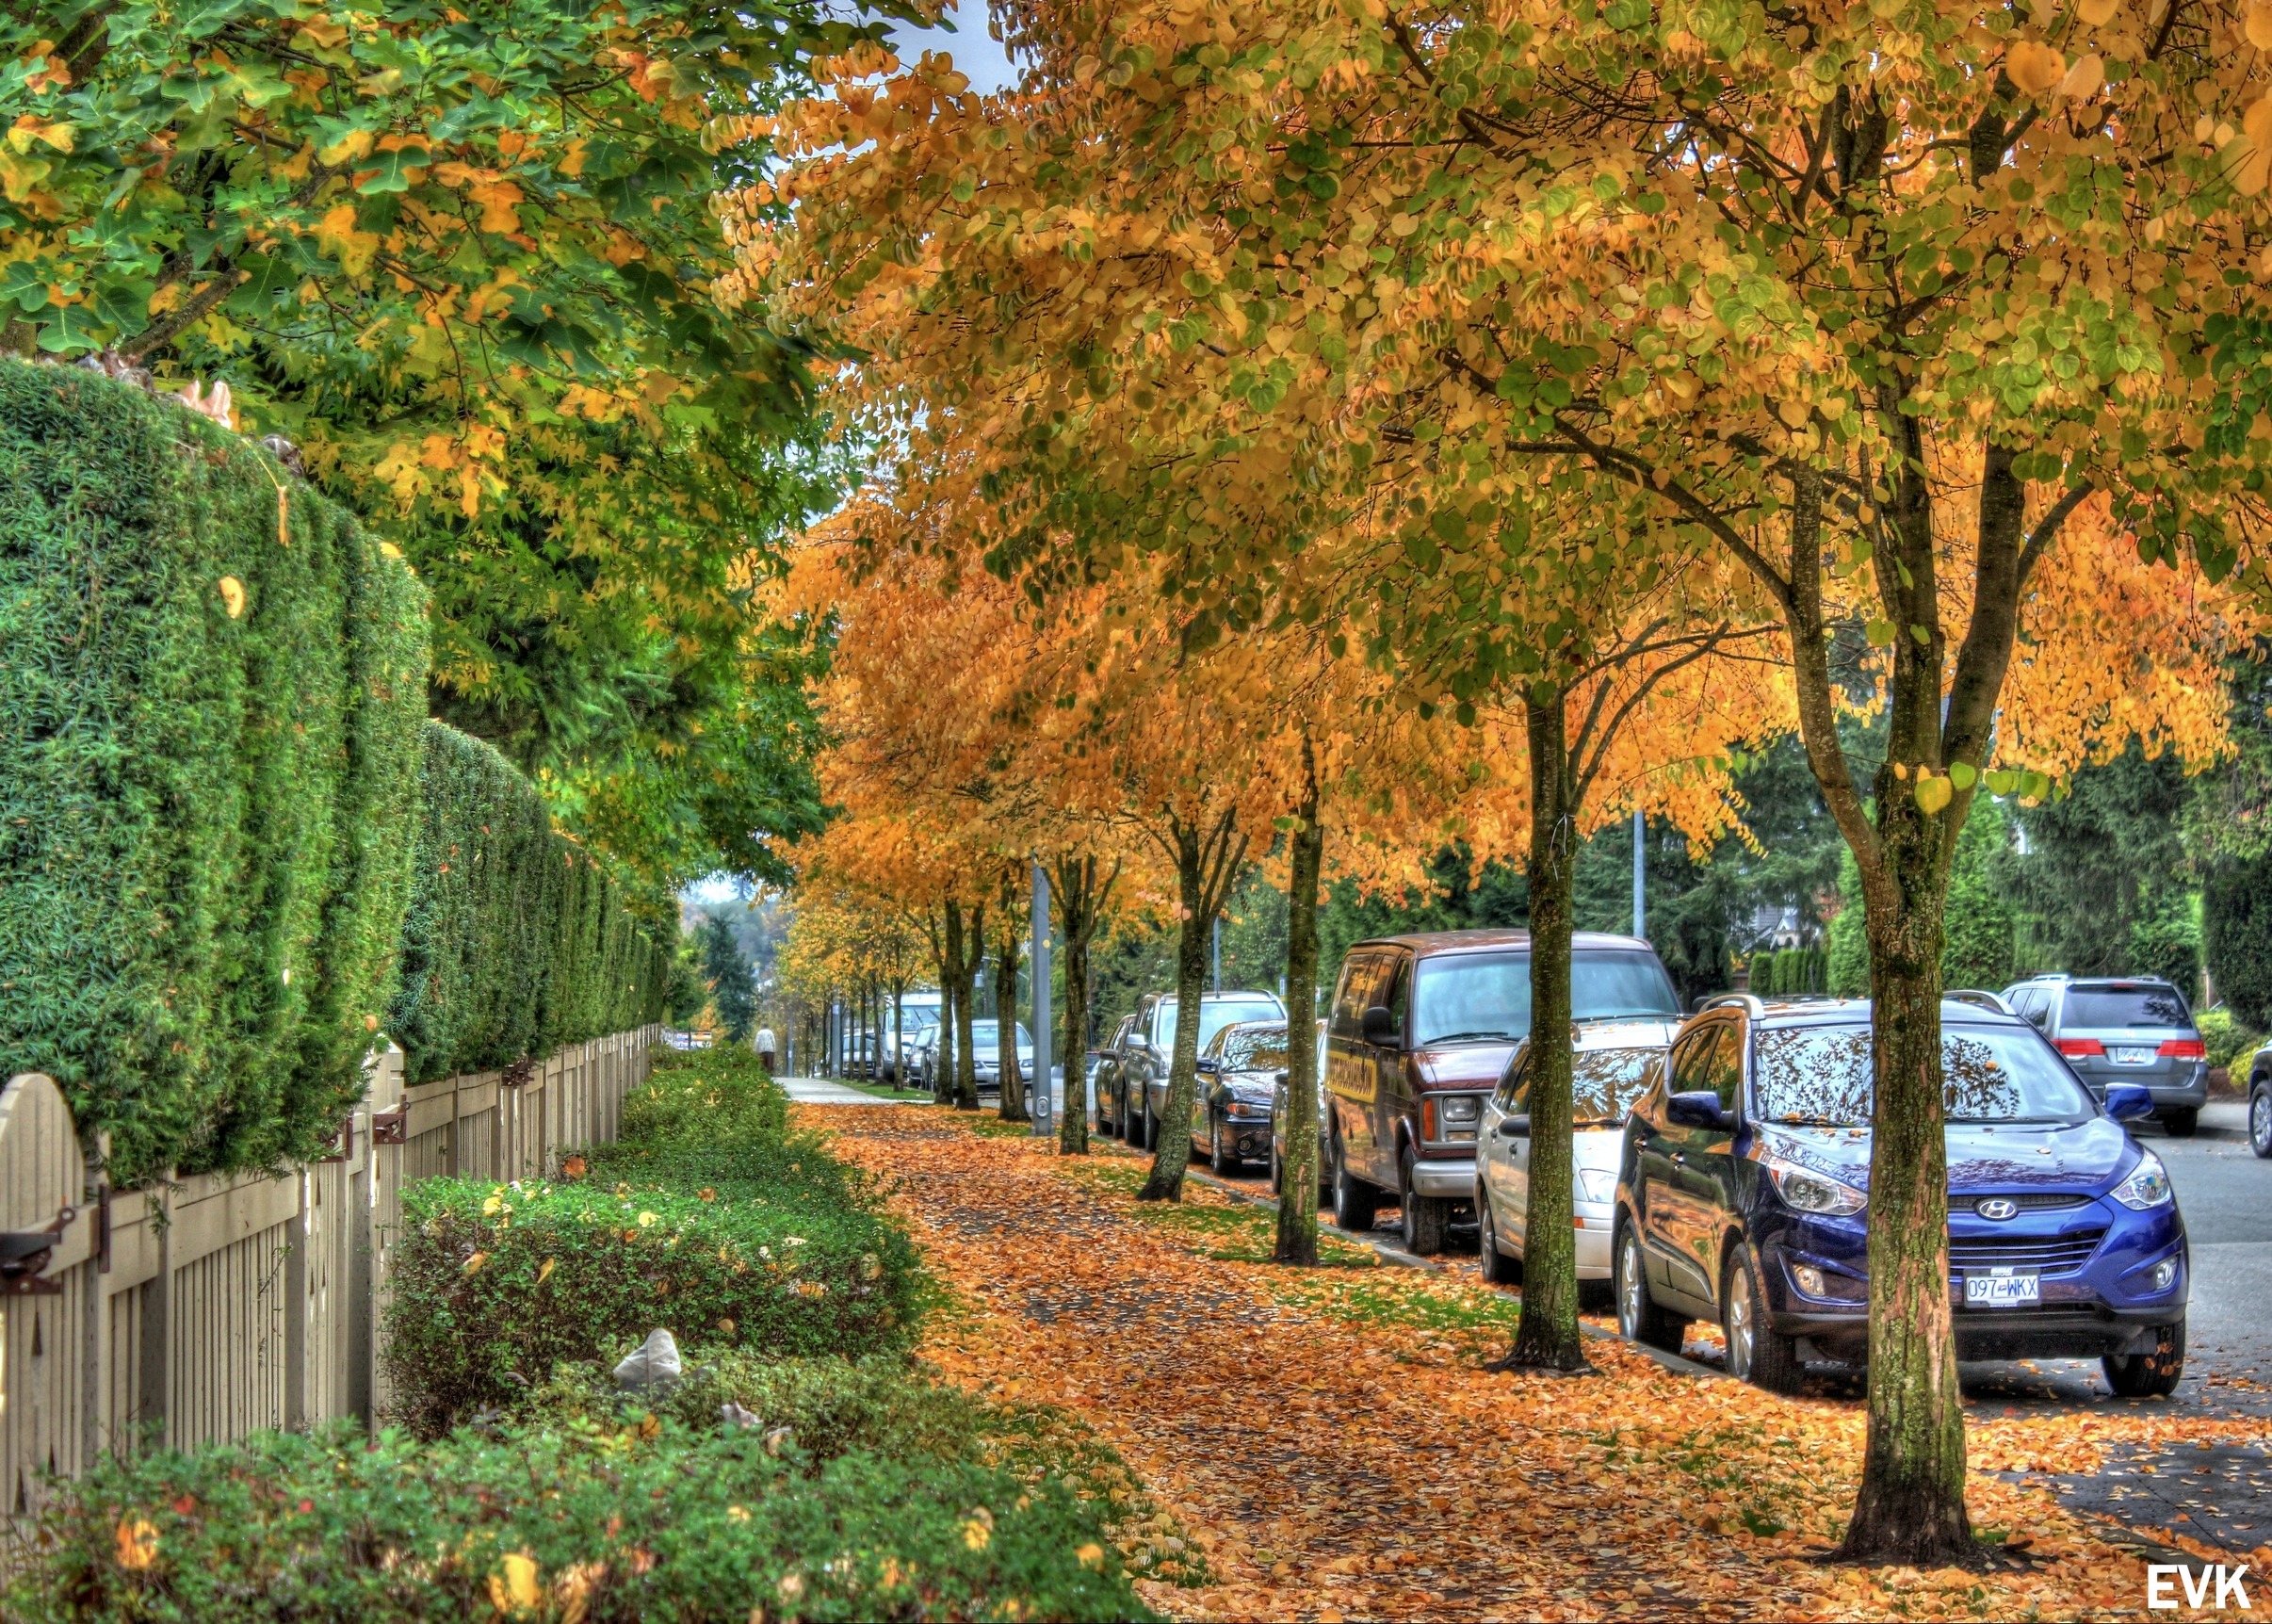
tree, nature, plant, leaf, fall, sidewalk, flower, autumn, park, botany, garden, season, leaves, gold, woodland, yard, fall color, ecosystem, woody plant